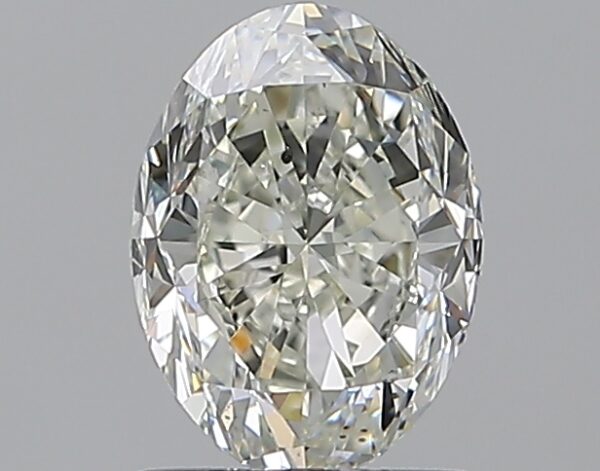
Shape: oval
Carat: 1.2
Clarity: SI1
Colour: K
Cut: FG
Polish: EX
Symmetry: VG
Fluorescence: M
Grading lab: GIA
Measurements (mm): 7.68 x 5.62 x 3.91